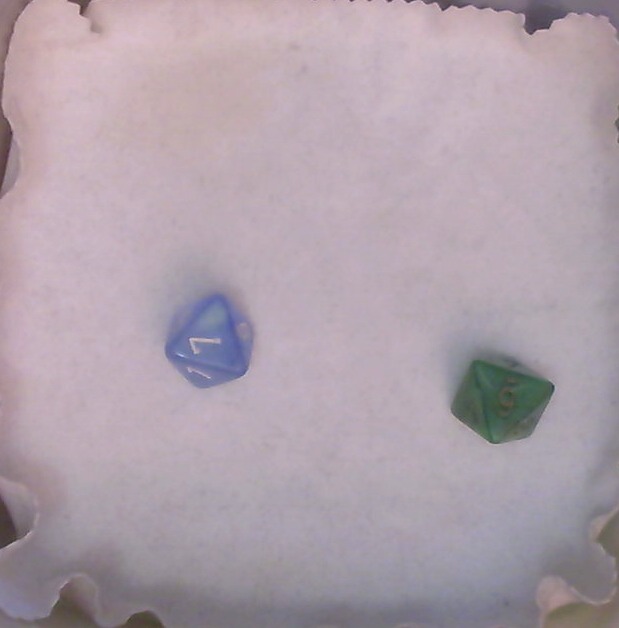
Dice in frame:
type: d12
value: 1
type: d12
value: 1
Label source: human
Face values trusted: no